Clemens Bewer

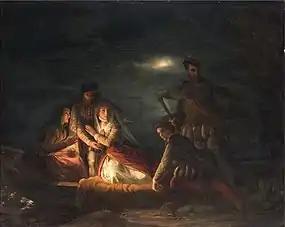
Mary Stuart's Escape from Loch Leven Castle, 1846

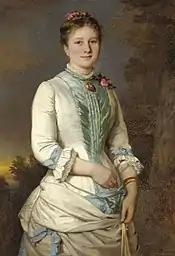
Portrait of a Lady with Pink Roses, 1883

Lambert Clemens Jakob Bewer (30 May 1820, Aachen – 2 September 1884, Bonn) was a German history and portrait painter, in the Romantic style.